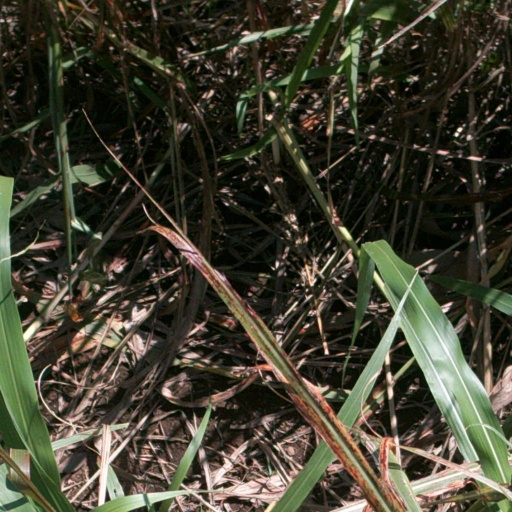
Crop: sorghum